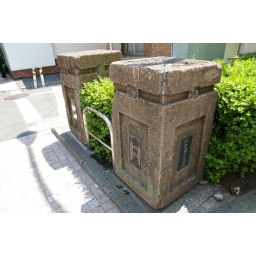
The bridge was built in 1930 according to the black plate. I don't know whether it's true or not.